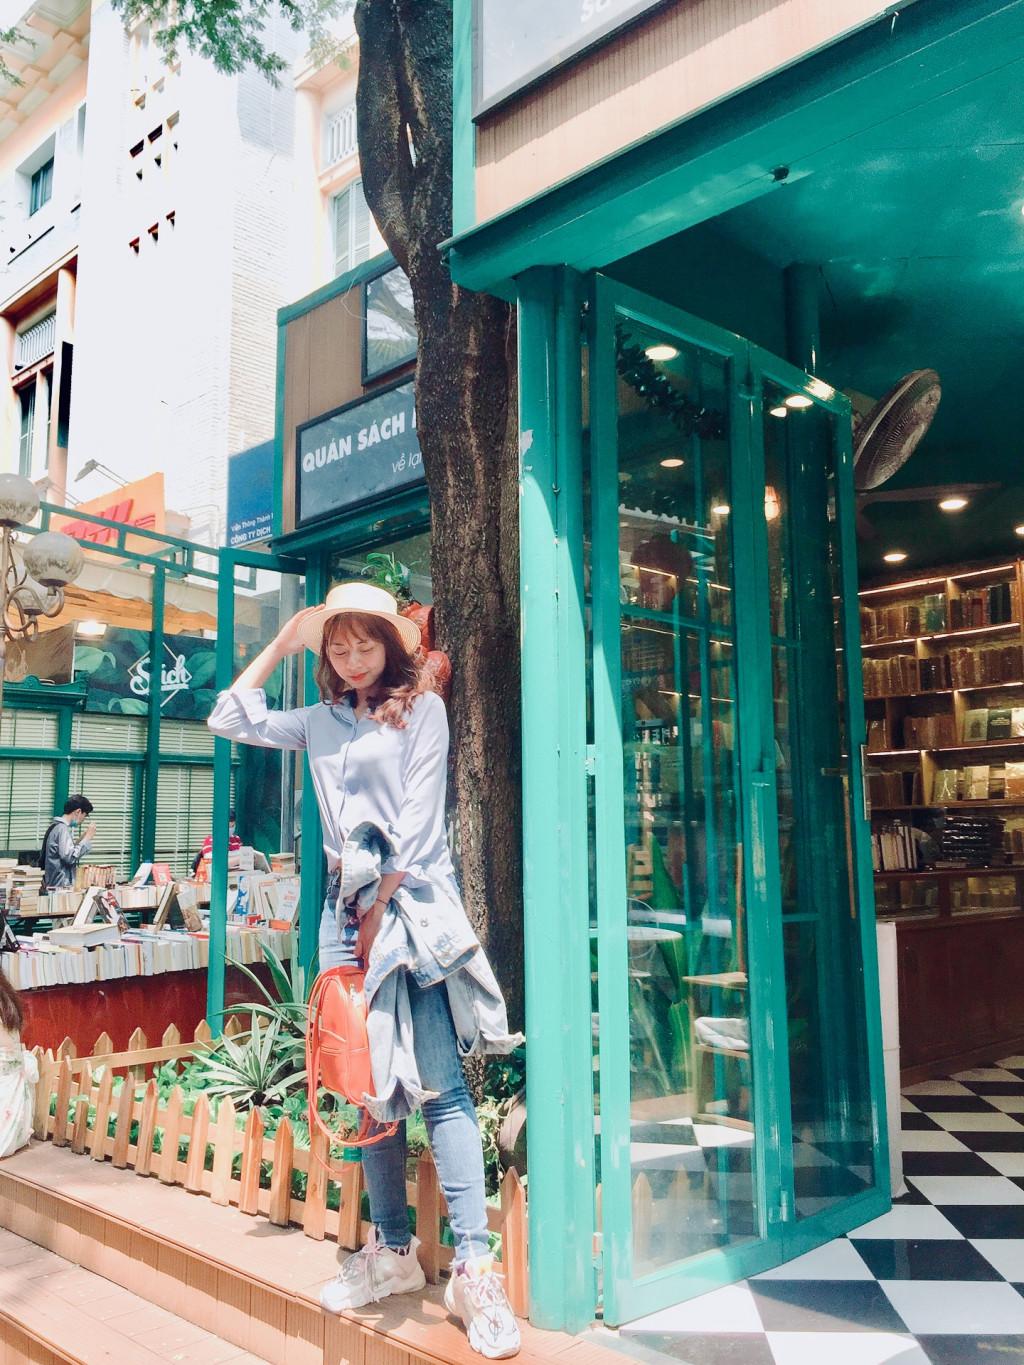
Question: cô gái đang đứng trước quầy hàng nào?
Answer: quầy sách